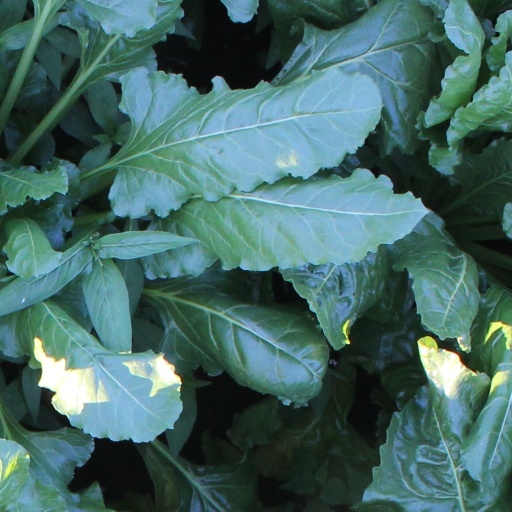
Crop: sugar beet